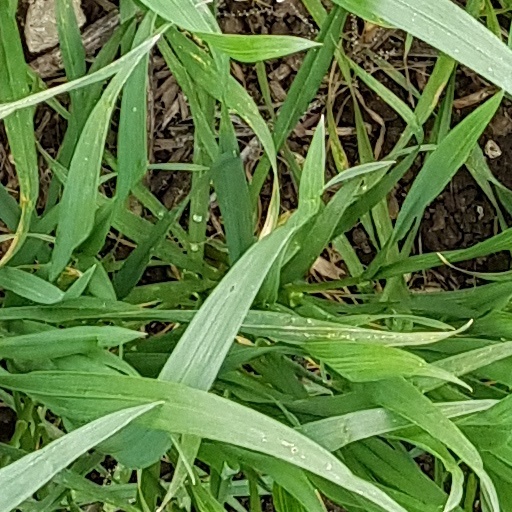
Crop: wheat